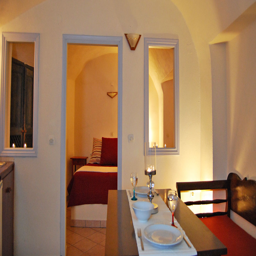
here 's one of the cozy rooms